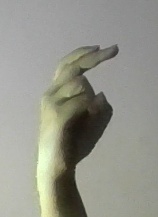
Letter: zay